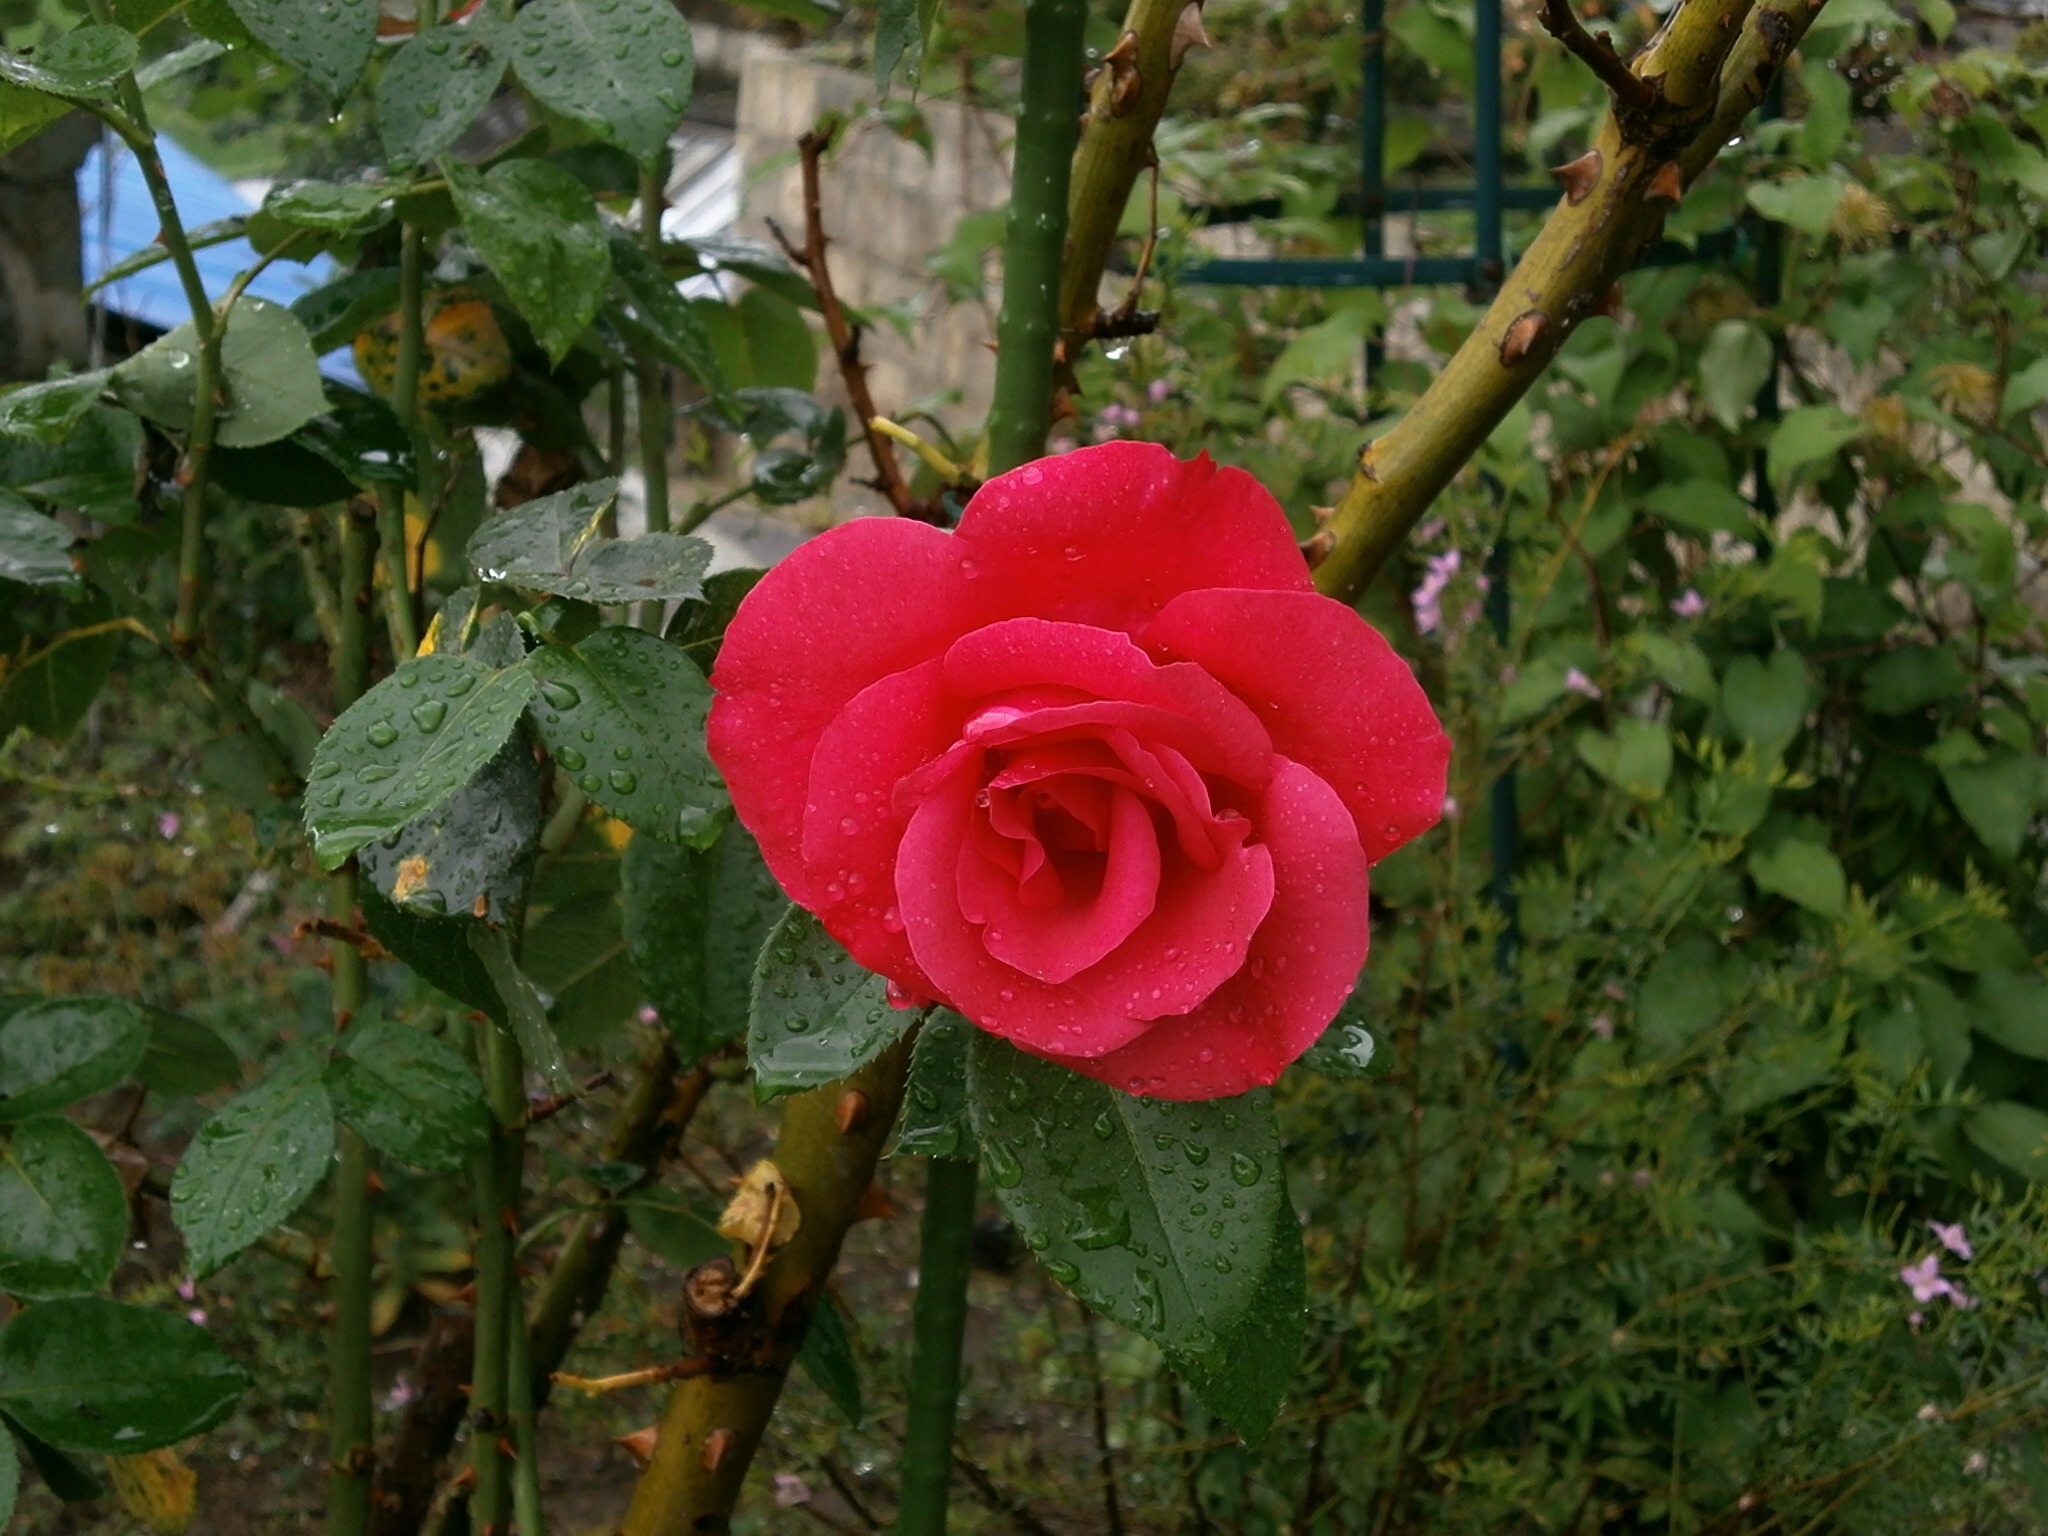
plant, flower, rose, botany, flora, red flowers, flowering plant, garden roses, rose family, after the rain, land plant